Hodžovo námestie

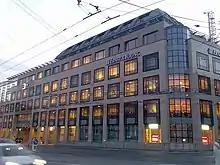
Astoria Palace

Astoria Palace has 7 floors above ground and it includes mostly administrative (office) space, its main tenant being Ernst & Young. It includes a public pedestrian path on the ground floor connecting Palisády Street with Panenská Street with Staromestská Street and it also contains a heavily used public transport bus stop and entrance into the pedestrian underpass below Hodžovo Square.